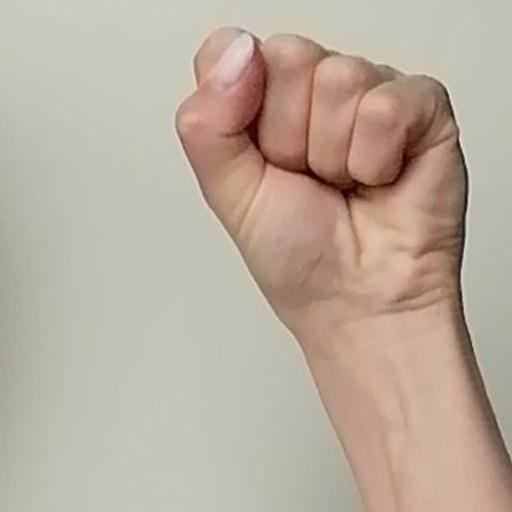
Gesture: fist